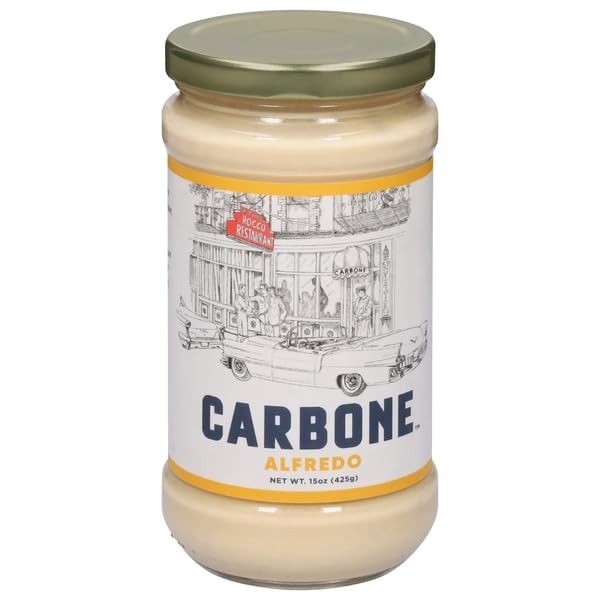
Item Name: Carbone, Sauce Alfredo, 15 Ounce
Product Description: Italian Alfredo Sauces
Value: 15.0
Unit: Ounce

Price: 7.97